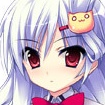
Portrait style: Anime Portrait